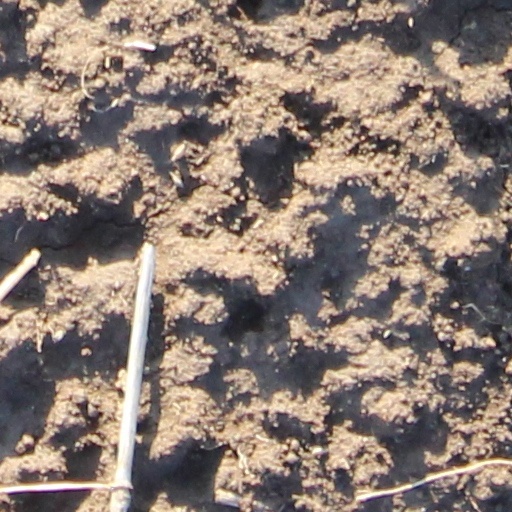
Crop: wheat